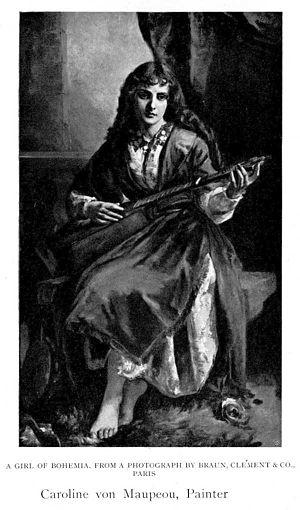
Caroline de Maupéou née Koechlin est une artiste peintre française née le 31 décembre 1836 à Mulhouse et morte en 1915.